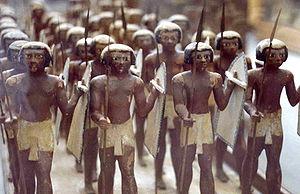
Le royaume de Koush est l'appellation que les Égyptiens antiques ont donnée au royaume qui s'établit au sud de leur pays dès l'Ancien Empire.
L’armée de Ramsès II est certainement la plus puissante et la mieux organisée de toute l'histoire de l'Égypte. Cette époque —la XIXᵉ dynastie— étant peut-être la période la mieux connue des temps pharaoniques, nous disposons de détails suffisants pour connaître de l'intérieur les rouages d'une machine parfaitement rodée qui a pleinement contribué à la grandeur de l'empire.
L'Égypte antique a très tôt développé une armée au service de Pharaon et de la protection des Deux Terres. Cette armée a laissé de nombreuses traces d'une activité militaire à travers tout le pays démontrant que les Égyptiens bien que souvent représentés comme un peuple pacifique n'avaient pas ménagé leurs moyens pour développer une puissante force de frappe qui finira par former d'ailleurs une véritable caste sociale au sein d'une société très hiérarchisée.
La Première Période intermédiaire est une séquence historique de l'Égypte antique, à cheval sur les XXIIᵉ siècle et XXIᵉ siècle avant notre ère, qui s'étend sur environ cent cinquante ans entre la fin de l'Ancien Empire et le début du Moyen Empire. Elle est marquée par de nombreuses difficultés socio-politiques et représente une déliquescence du pouvoir pharaonique. Elle comprend les obscures VIIᵉ et VIIIᵉ dynasties, sans doute des descendants du roi Pépi II, les IXᵉ et Xᵉ dynasties dites dynasties Héracléopolitaines, ainsi qu'une partie de la XIᵉ dynastie originaire de Thèbes. On dispose de très peu de monuments de cette période, surtout du début de cette ère.